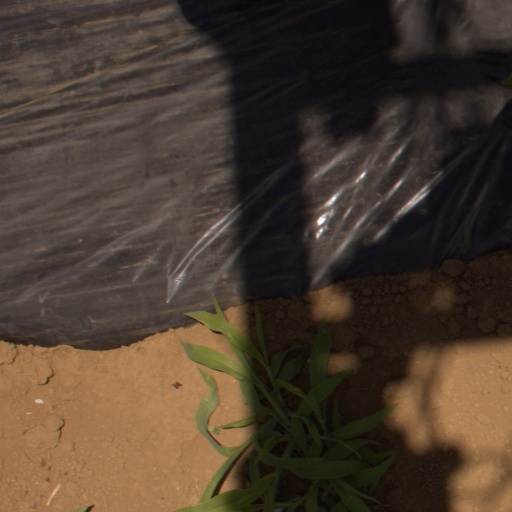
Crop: Jerusalem artichoke